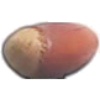
Label: Hazelnut 1